McDonnell Douglas MD-80

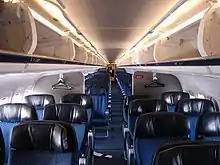
Five-abreast coach seating and four-abreast premium seating of the MD-80

The flight deck of the MD-80 aircraft featured advancements from the previous DC-9 series aircraft. Electro-mechanical instrumentation with an attitude-heading reference system was standard, with a multi-panel electronic flight instrument system standard on later build aircraft. Earlier aircraft were upgradeable to EFIS instrumentation. A full flight management system or Performance Management Computer was offered. A traffic alert and collision avoidance system, a state-of-the-art inertial reference system, and LED dot-matrix displays for engine and system monitoring were all available on later build aircraft as standard.